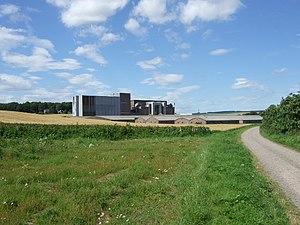
Malterie près de Hillside, comté d'Angus. Ancienne distillerie de Glenesk.